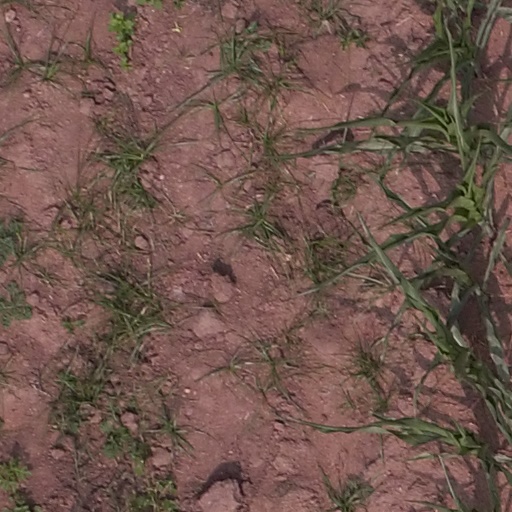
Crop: maize; corn